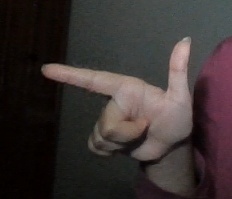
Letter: yaa